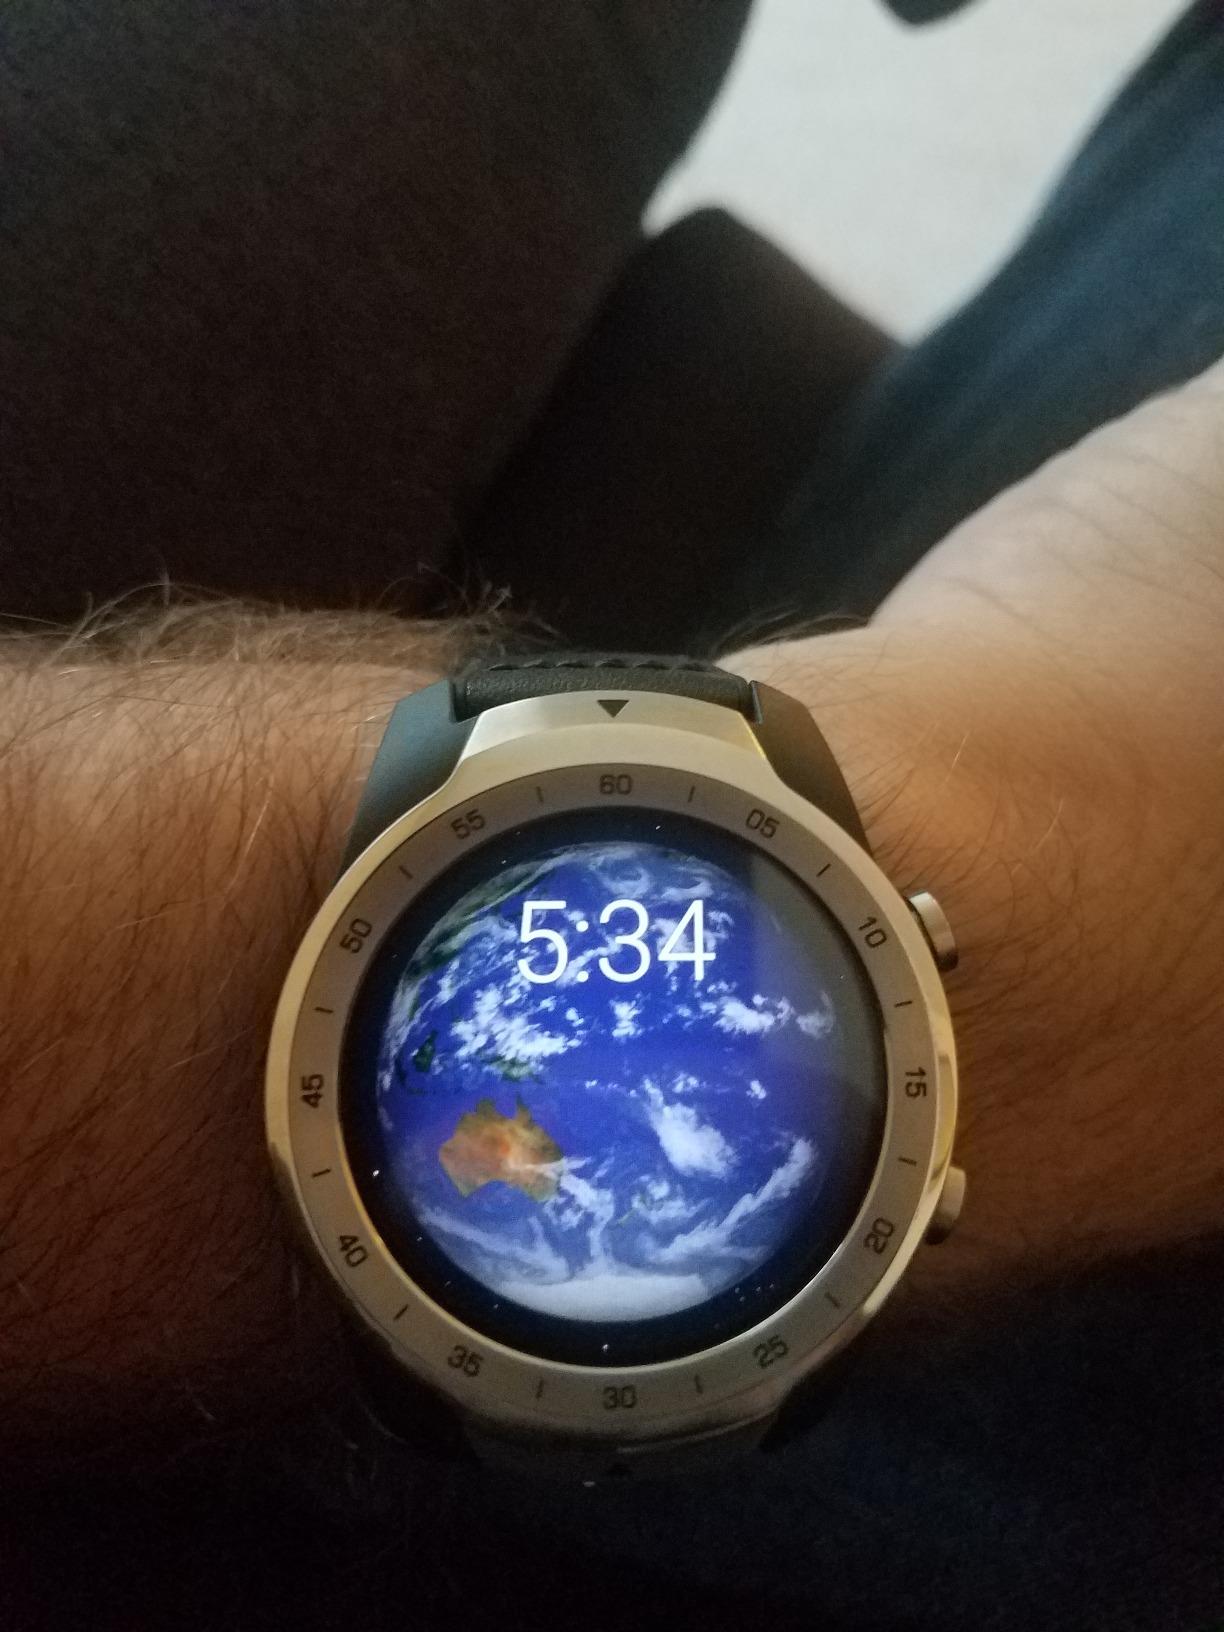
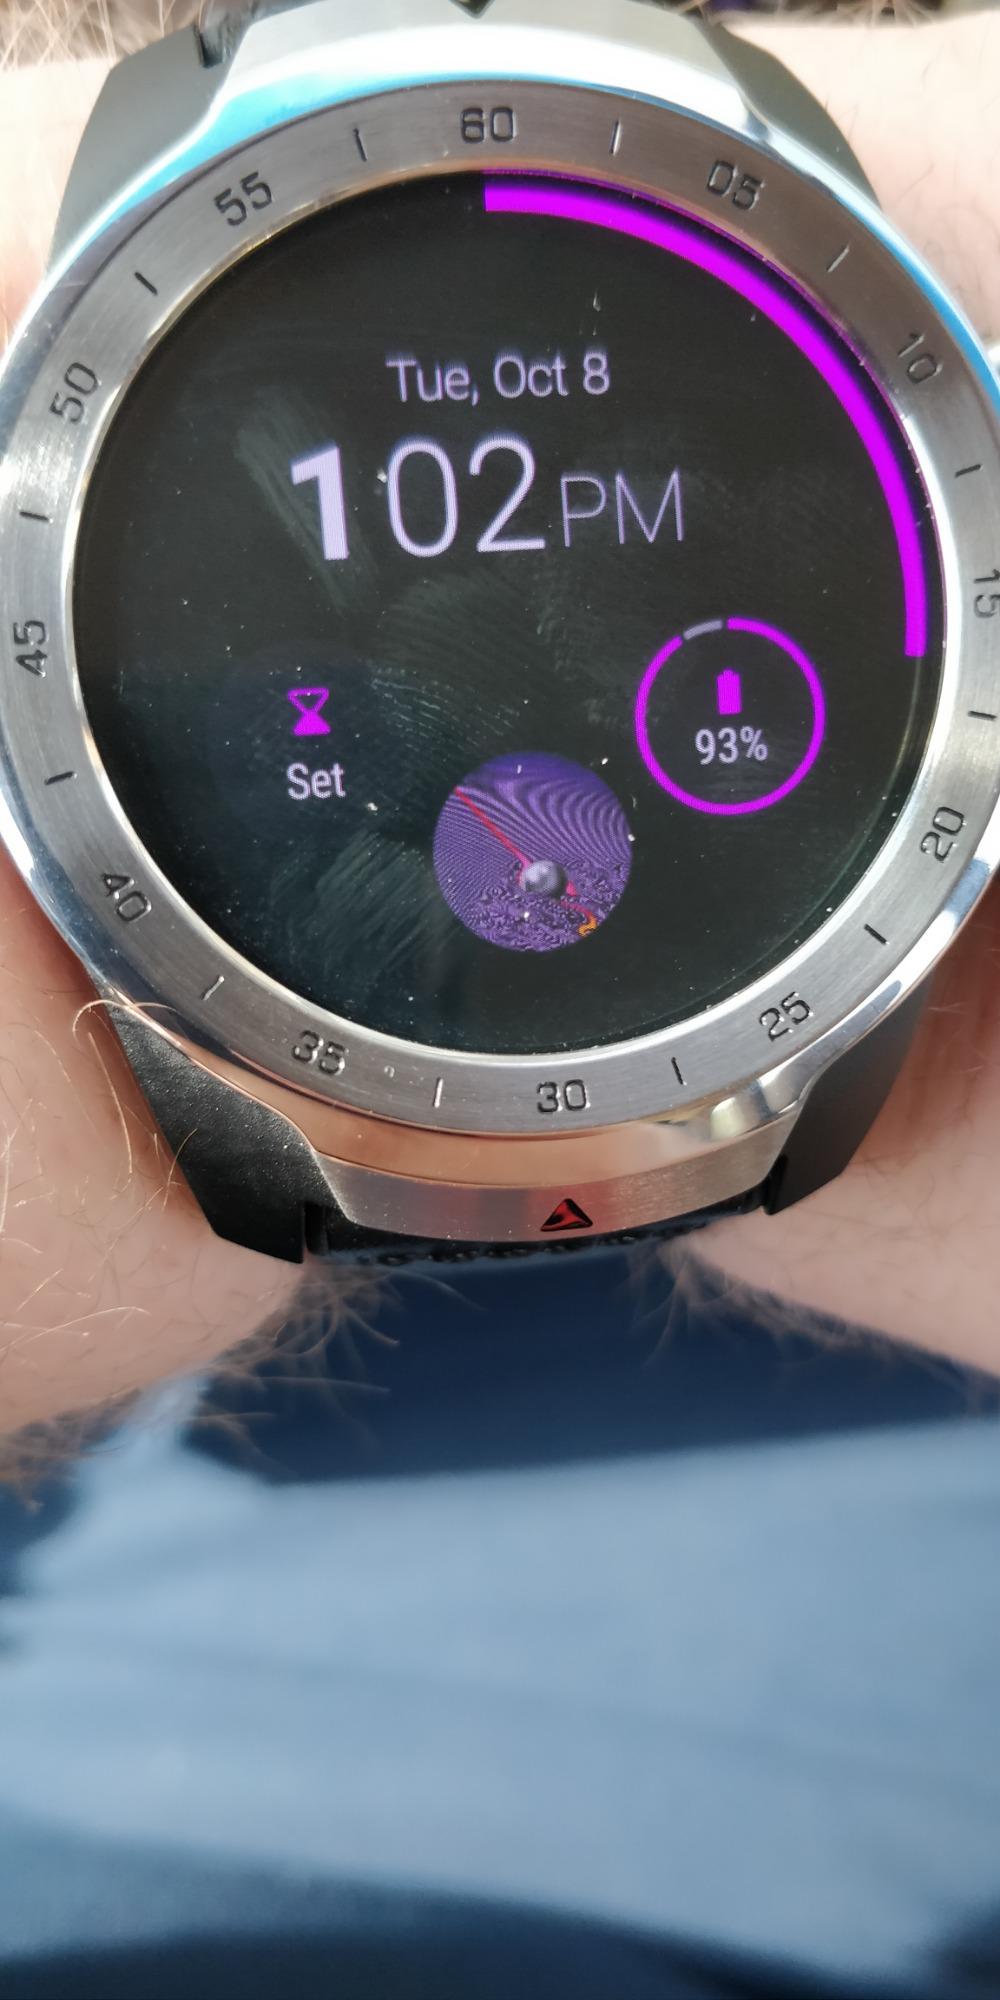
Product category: smartwatch
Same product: yes